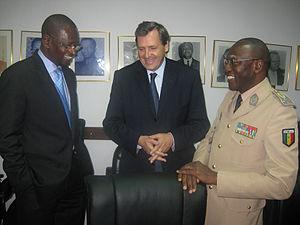
Alain Le Roy, diplomate au milieu et Général Gaye à droite
Alain Le Roy, né le 5 février 1953 à Moscou, est un diplomate français, ambassadeur de France à Rome de décembre 2011 à août 2014, et secrétaire général du Service européen pour l'action extérieure du 1ᵉʳ mars 2015 au 31 août 2016.